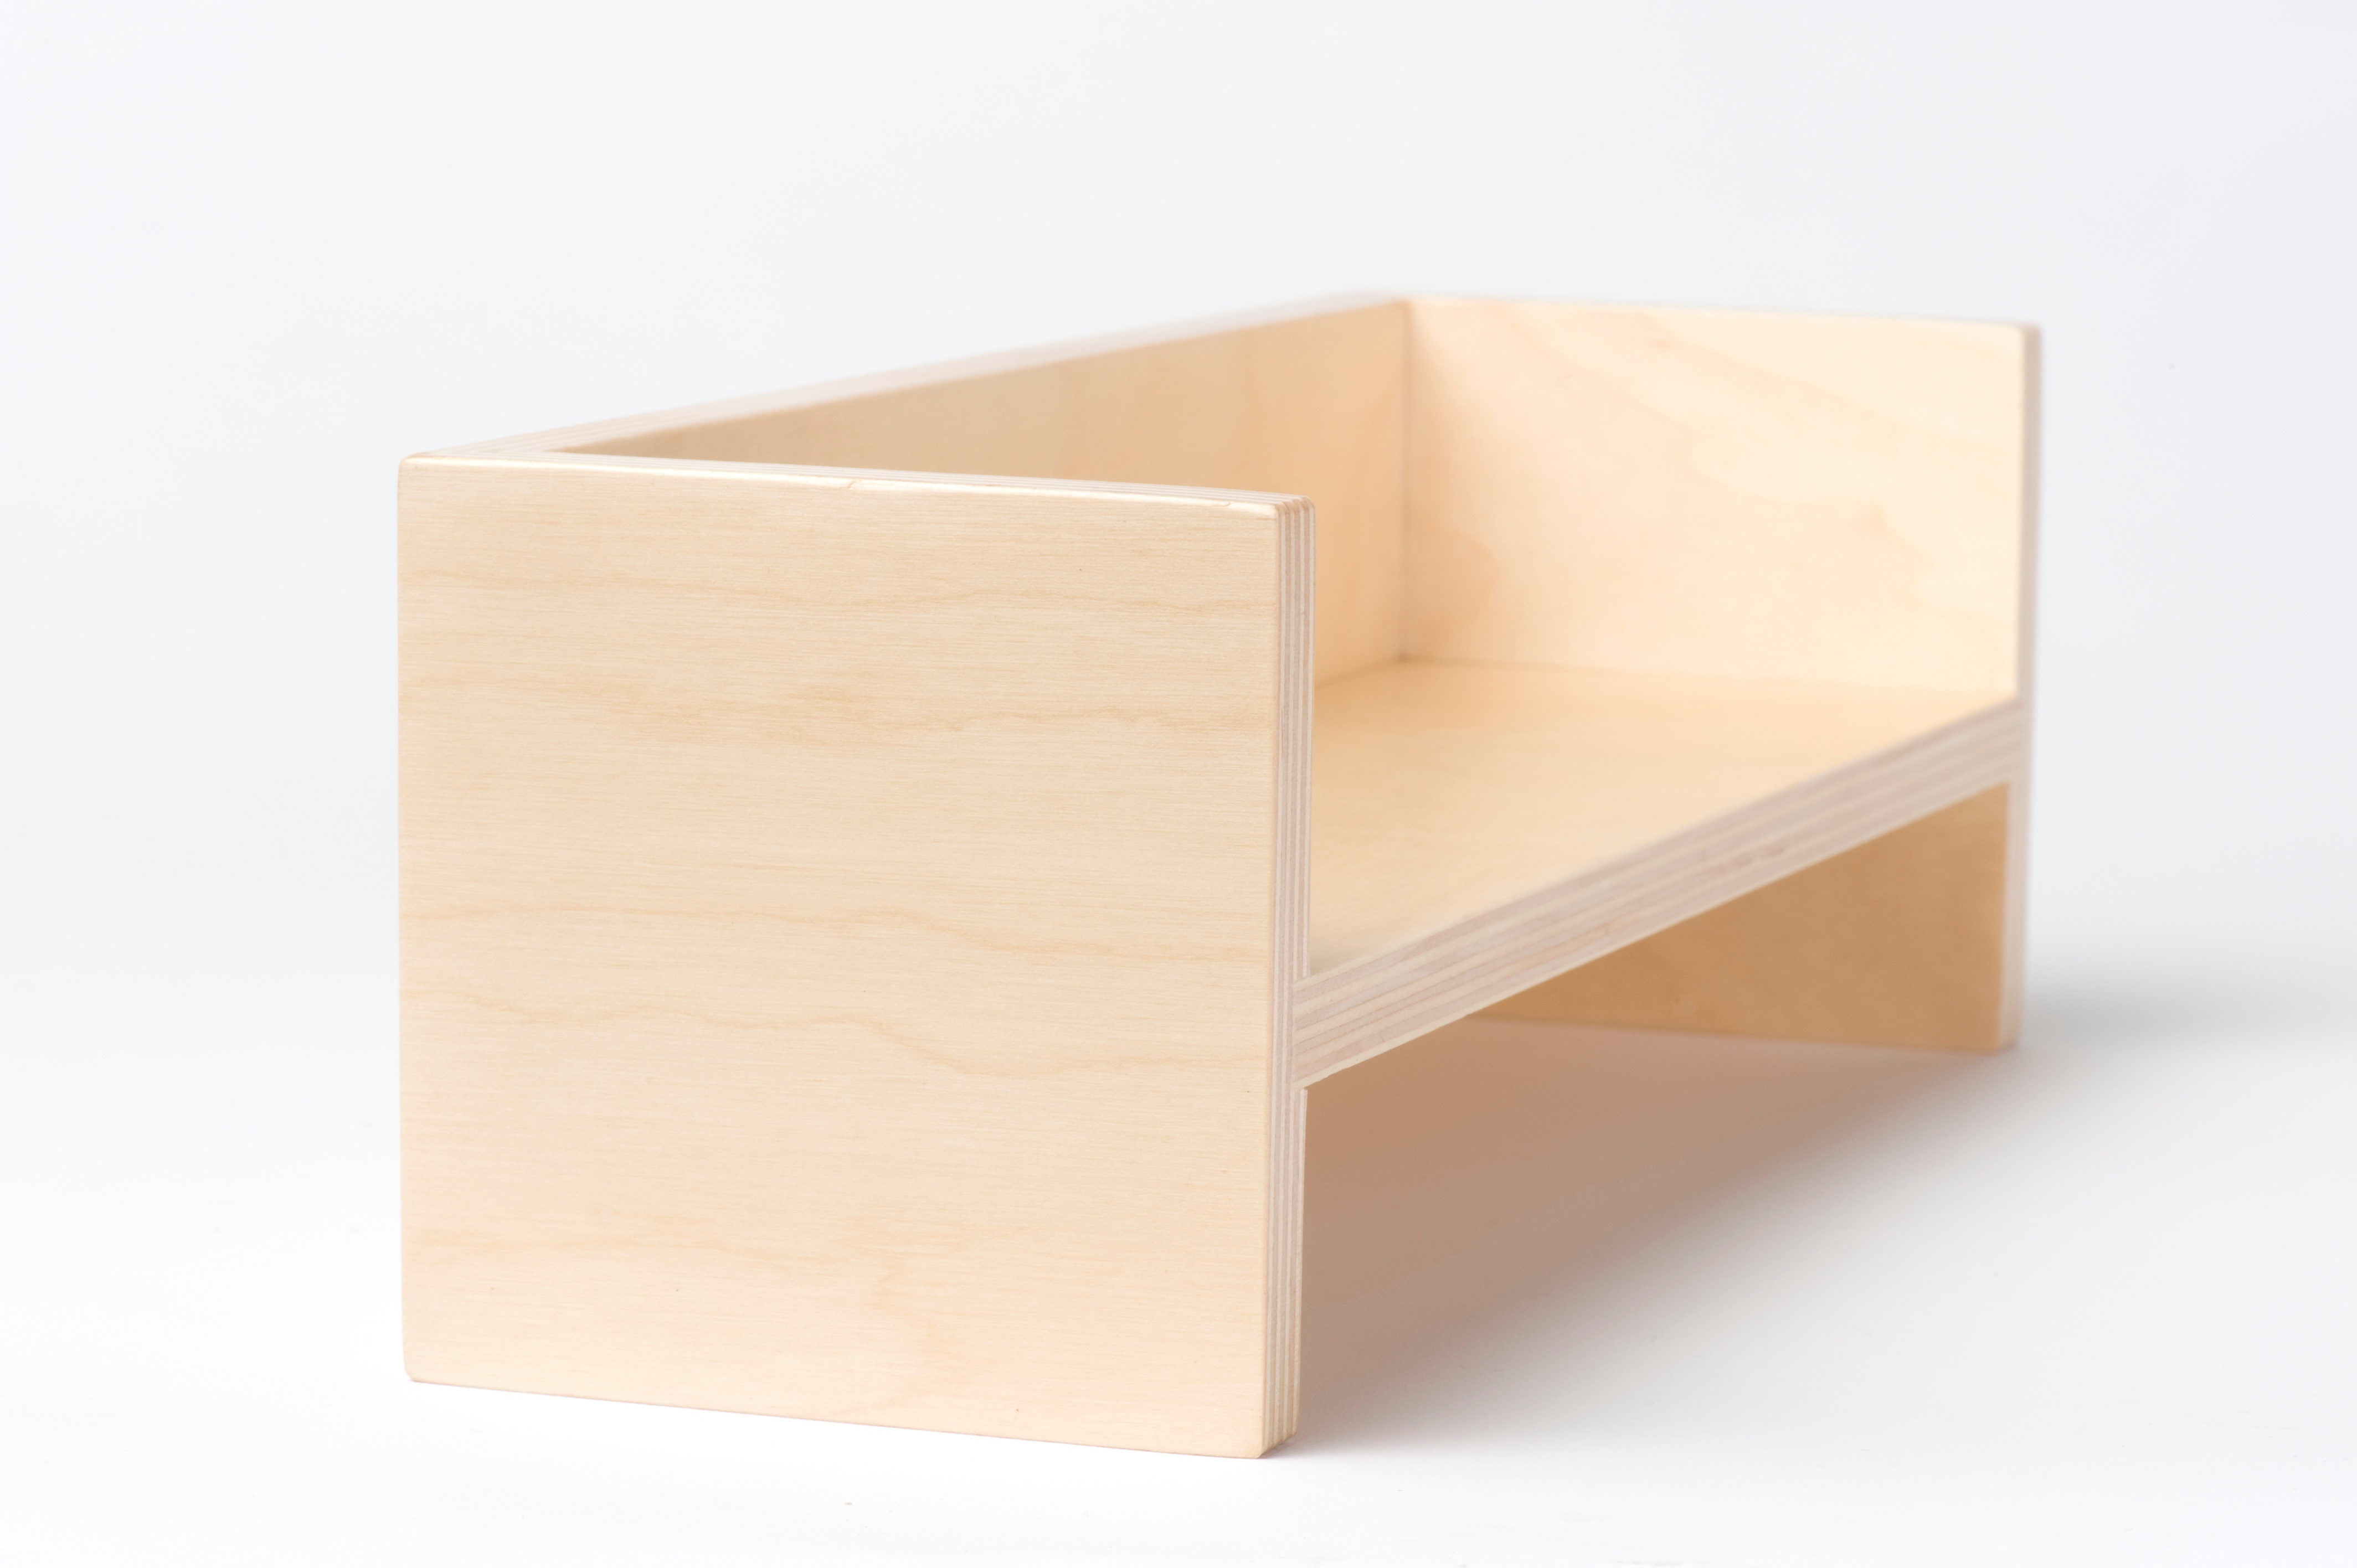
wood, shelf, box, furniture, lighting, drawer, rectangle, carton, plywood